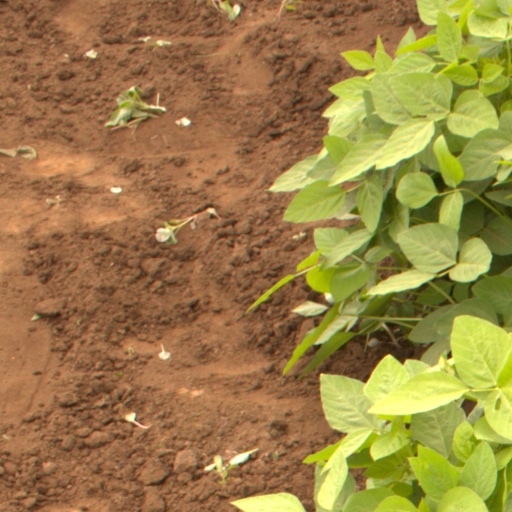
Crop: soybean